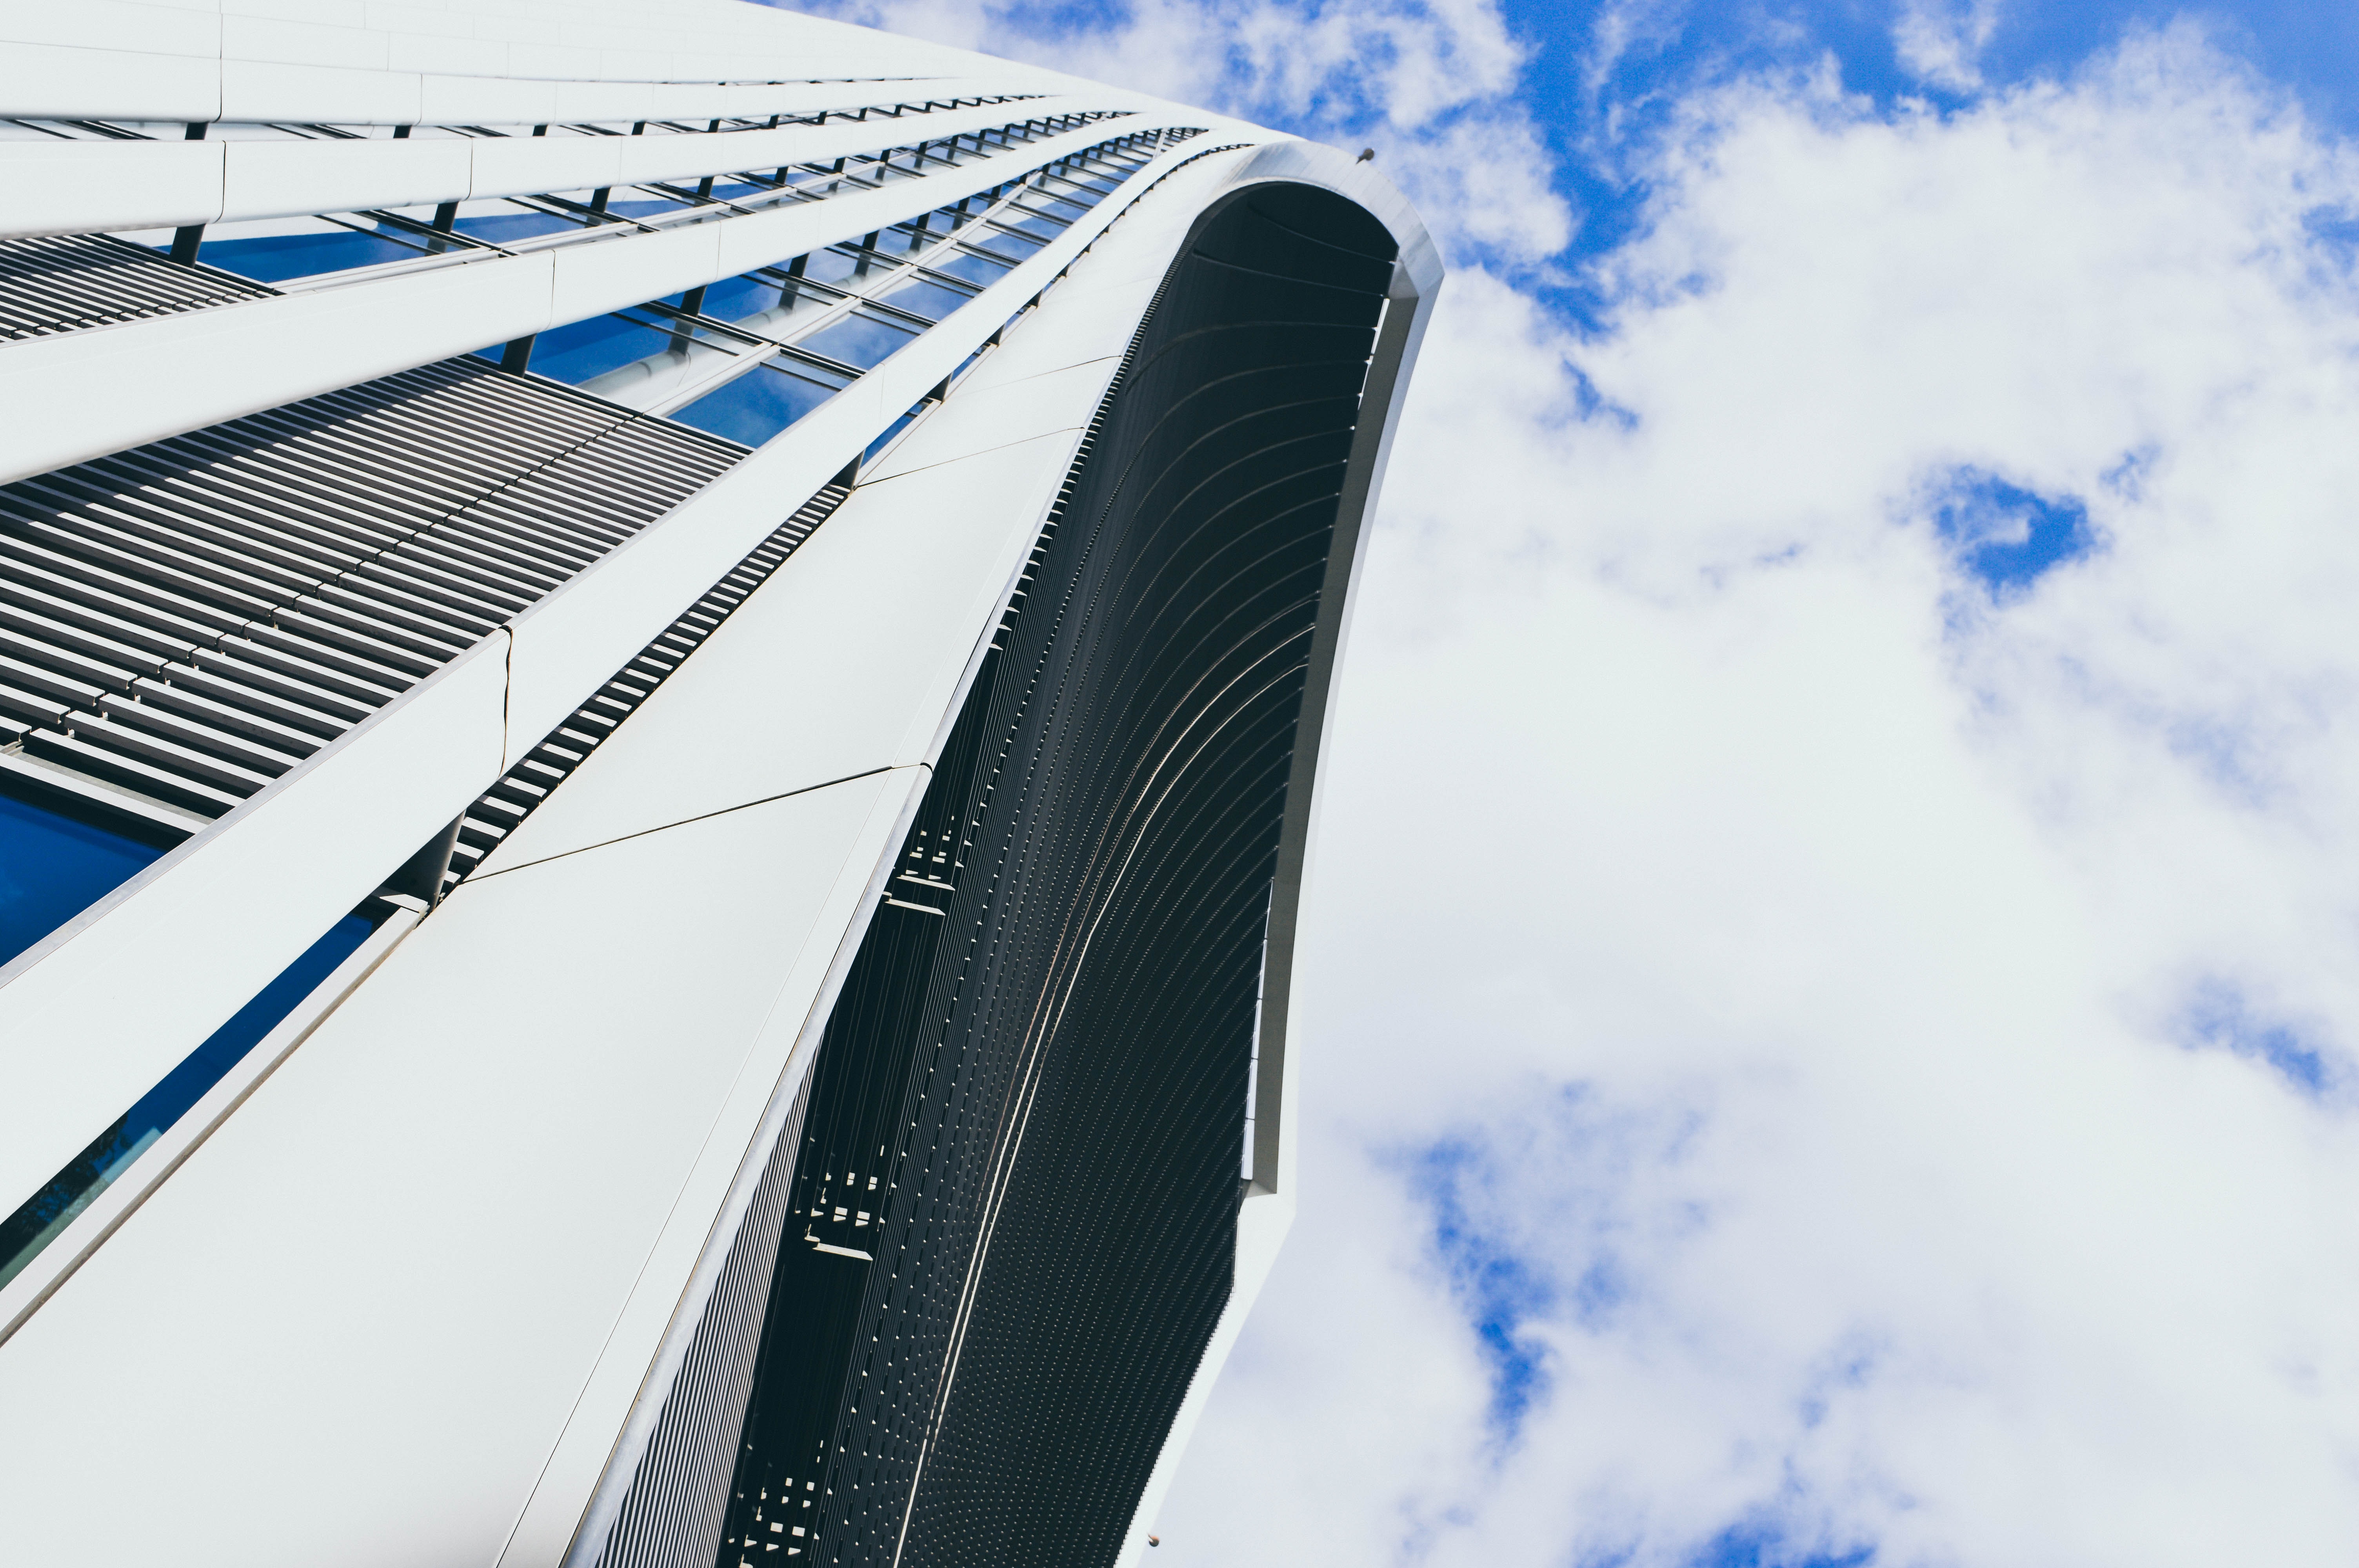
blue, daytime, sky, architecture, skyscraper, metropolitan area, building, urban area, commercial building, line, cloud, tower block, corporate headquarters, tower, city, facade, metropolis